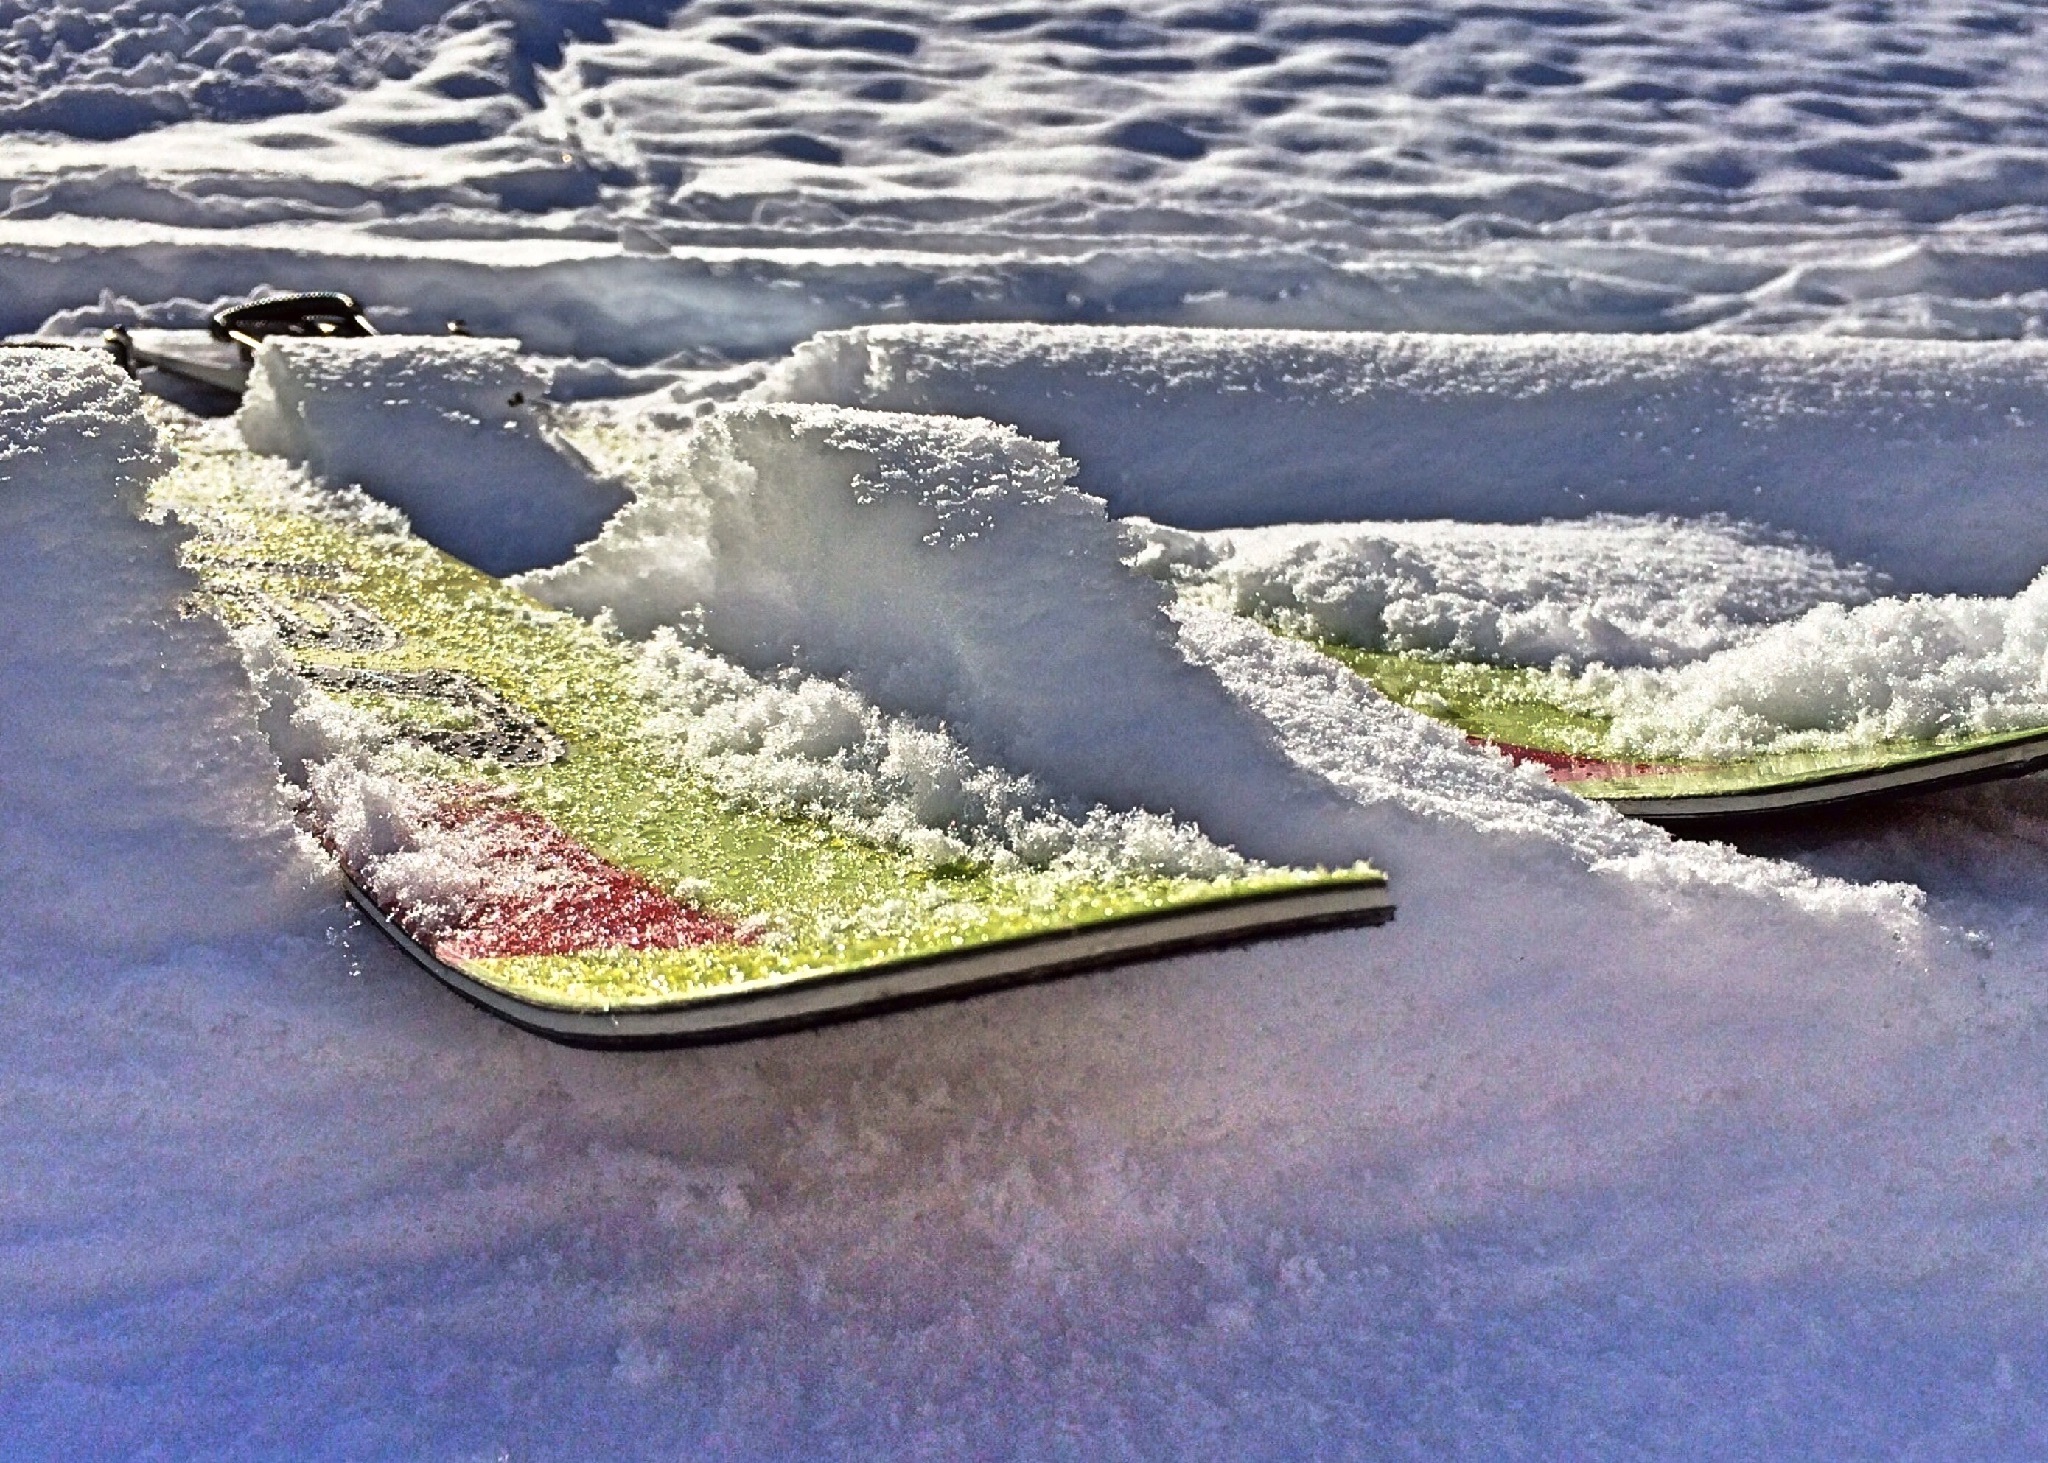
sea, coast, ocean, mountain, snow, cold, winter, sport, shore, wave, jump, vehicle, action, arctic, extreme, skiing, boating, ski, skier, ski jumping, wind wave